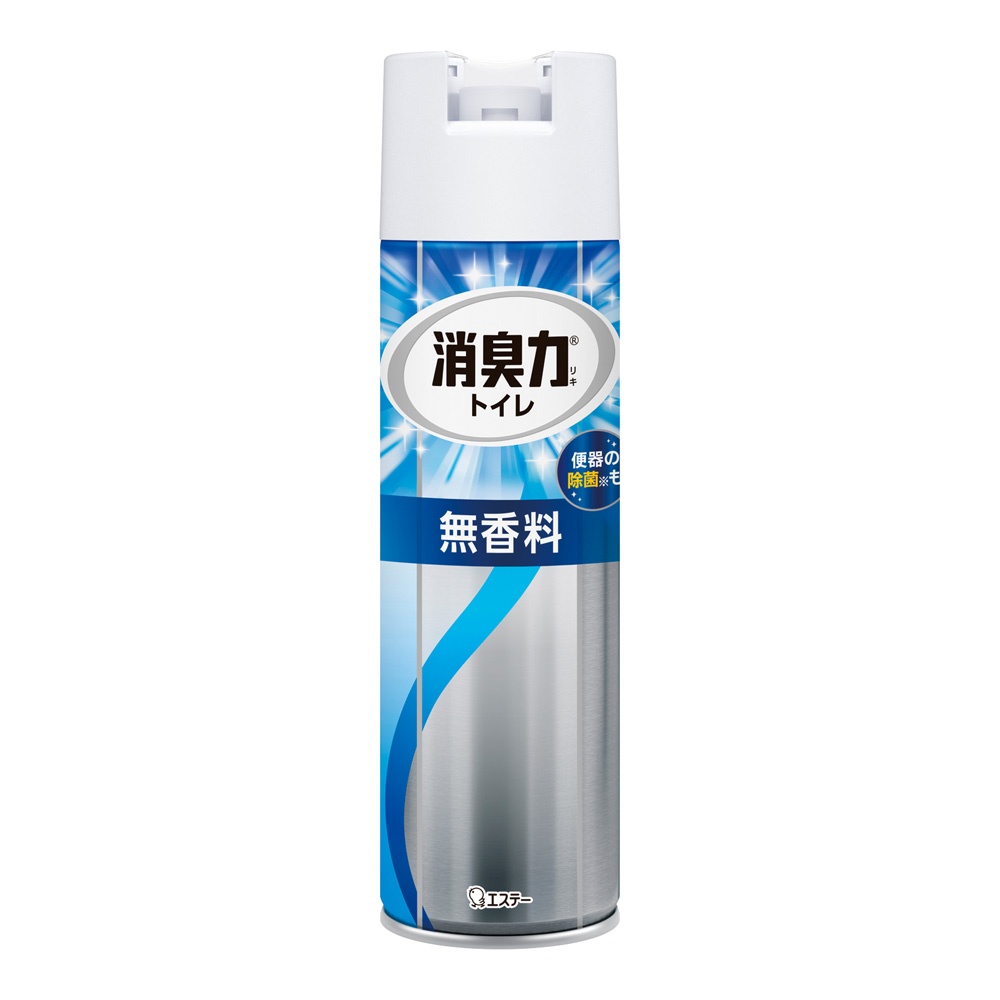
トイレの消臭力スプレー 無香料 365mL　130955 1本
Brand: エステー
3D広角ジェット噴射で瞬時に空間をまるごと消臭します。 1日2～3回のスプレーで約1～1.5ヶ月使用できます。 便器内の薬液がかかった範囲を除菌します。※全ての菌を除菌するわけではありません。仕様：無香料 成分：植物抽出消臭剤・エタノール 内容量：365mL 消防法： 第4類・引火性液体（石油類・アルコール類） アルコール類 危険等級2
Category: Home & Garden > Household Supplies > Household Cleaning Supplies > Household Cleaning Products